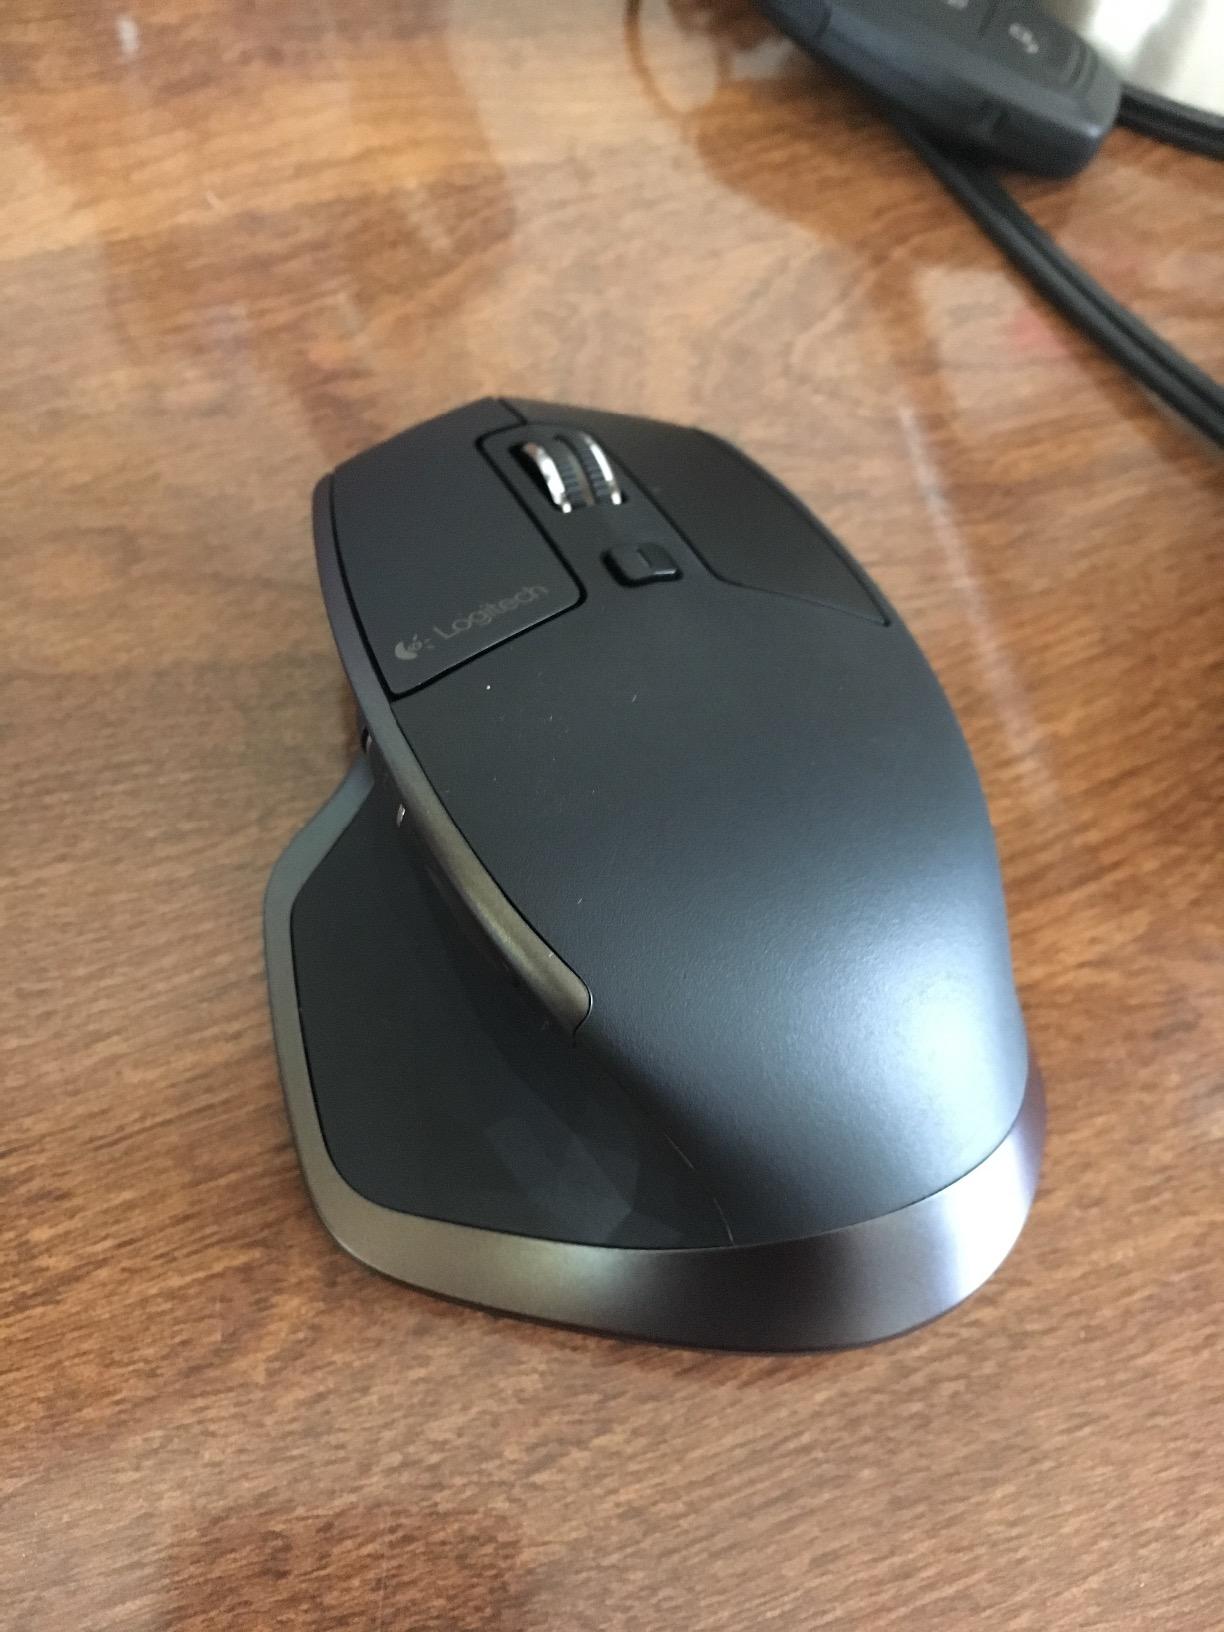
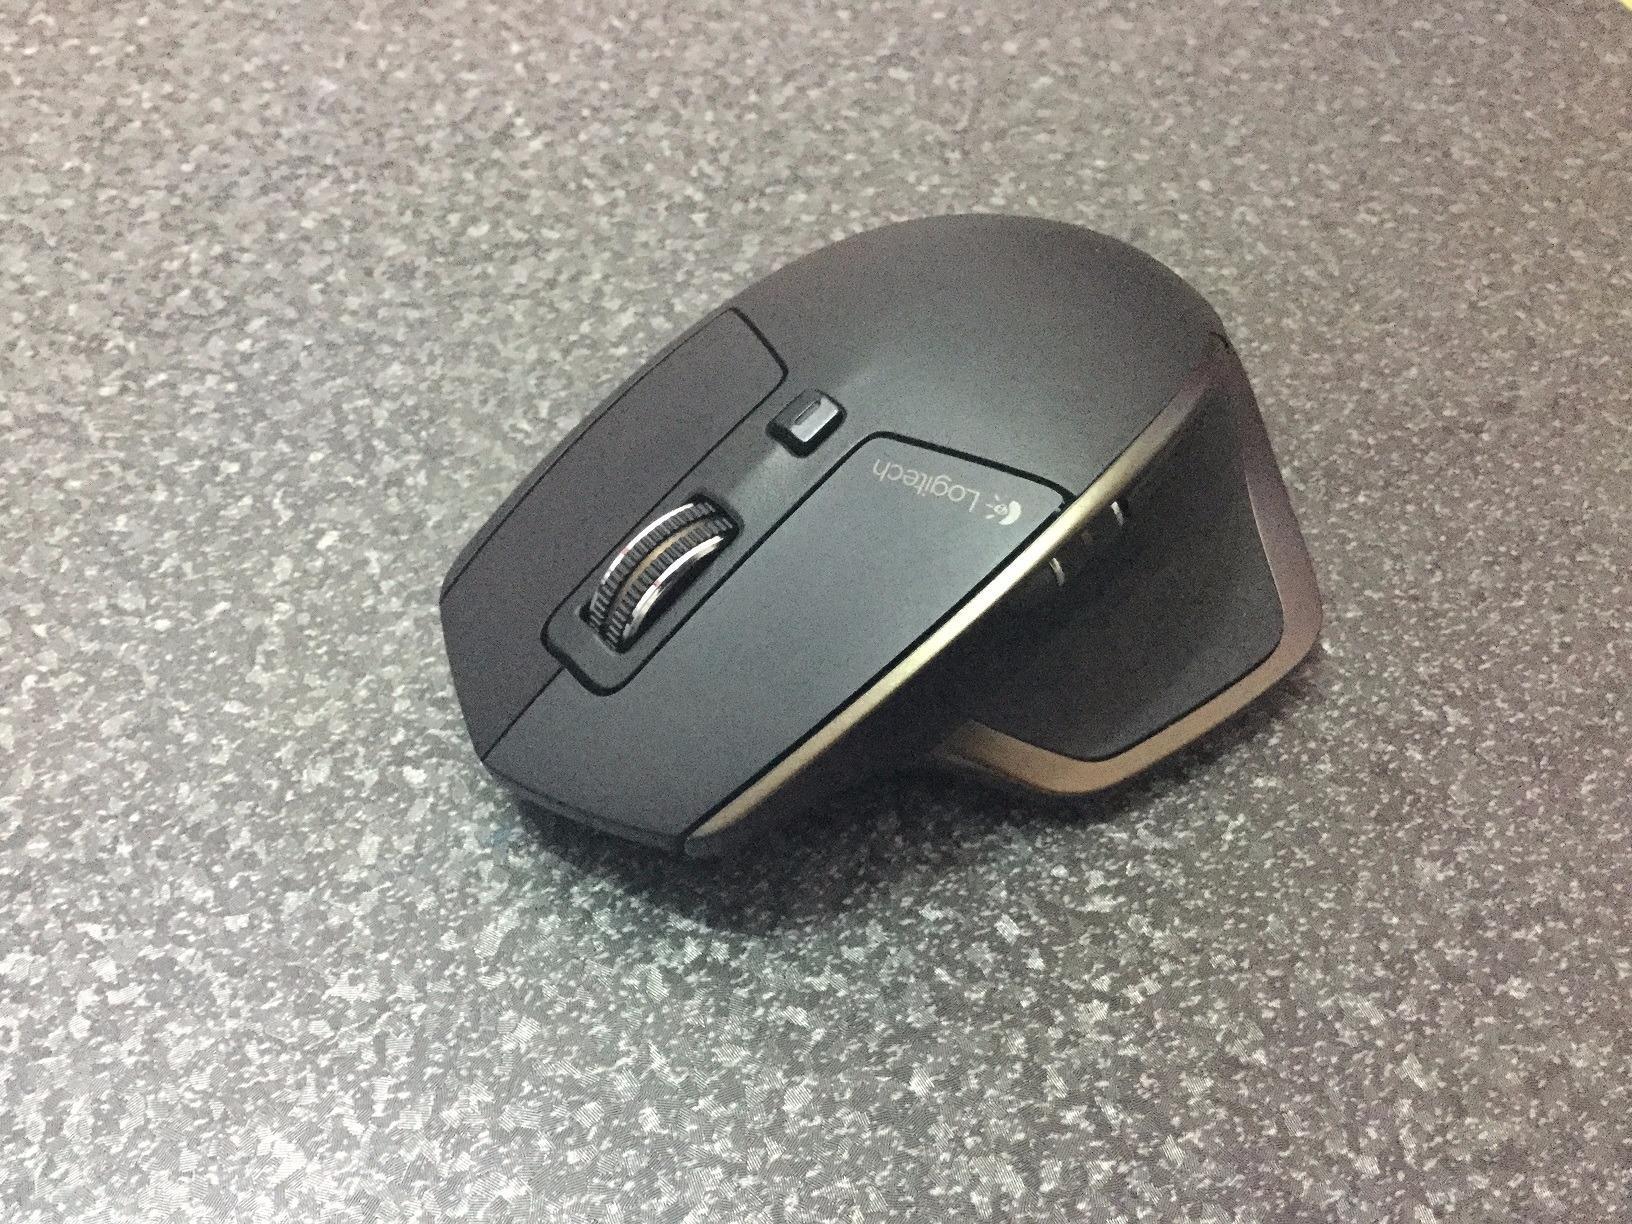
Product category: mouse
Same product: yes